Östergötland

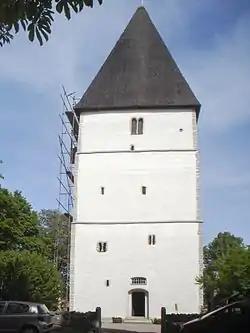
The church tower at Bjälbo

Today, the largest city in the province is Linköping, with Norrköping second. Skänninge is one of the oldest areas but small; Vadstena is also small. Additional towns without a royal charter that have emerged in the 20th century are Finspång and Åtvidaberg.